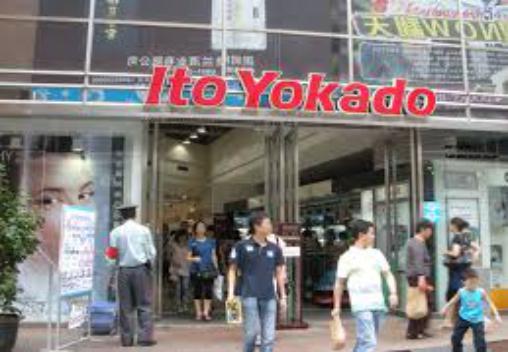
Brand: Ito-Yokado
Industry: Others